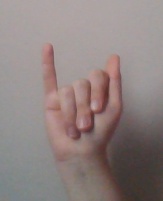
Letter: meem